Sherwood Park (Richmond, Virginia)

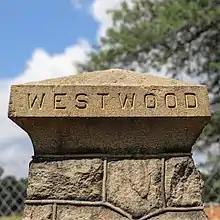
Westwood marker on Brook Rd.

Following a significant decline in its endowment fund from 1997 to 2009, the Seminary in 2009 began a restructuring plan that involved changing its name to “Union Presbyterian Seminary”, cuts in personnel, property and programs, and initiation of a large capital campaign. The western side of the Seminary campus was sold in 1997 to Baptist Theological Seminary Richmond and was subsequently acquired by Veritas School in 2013.